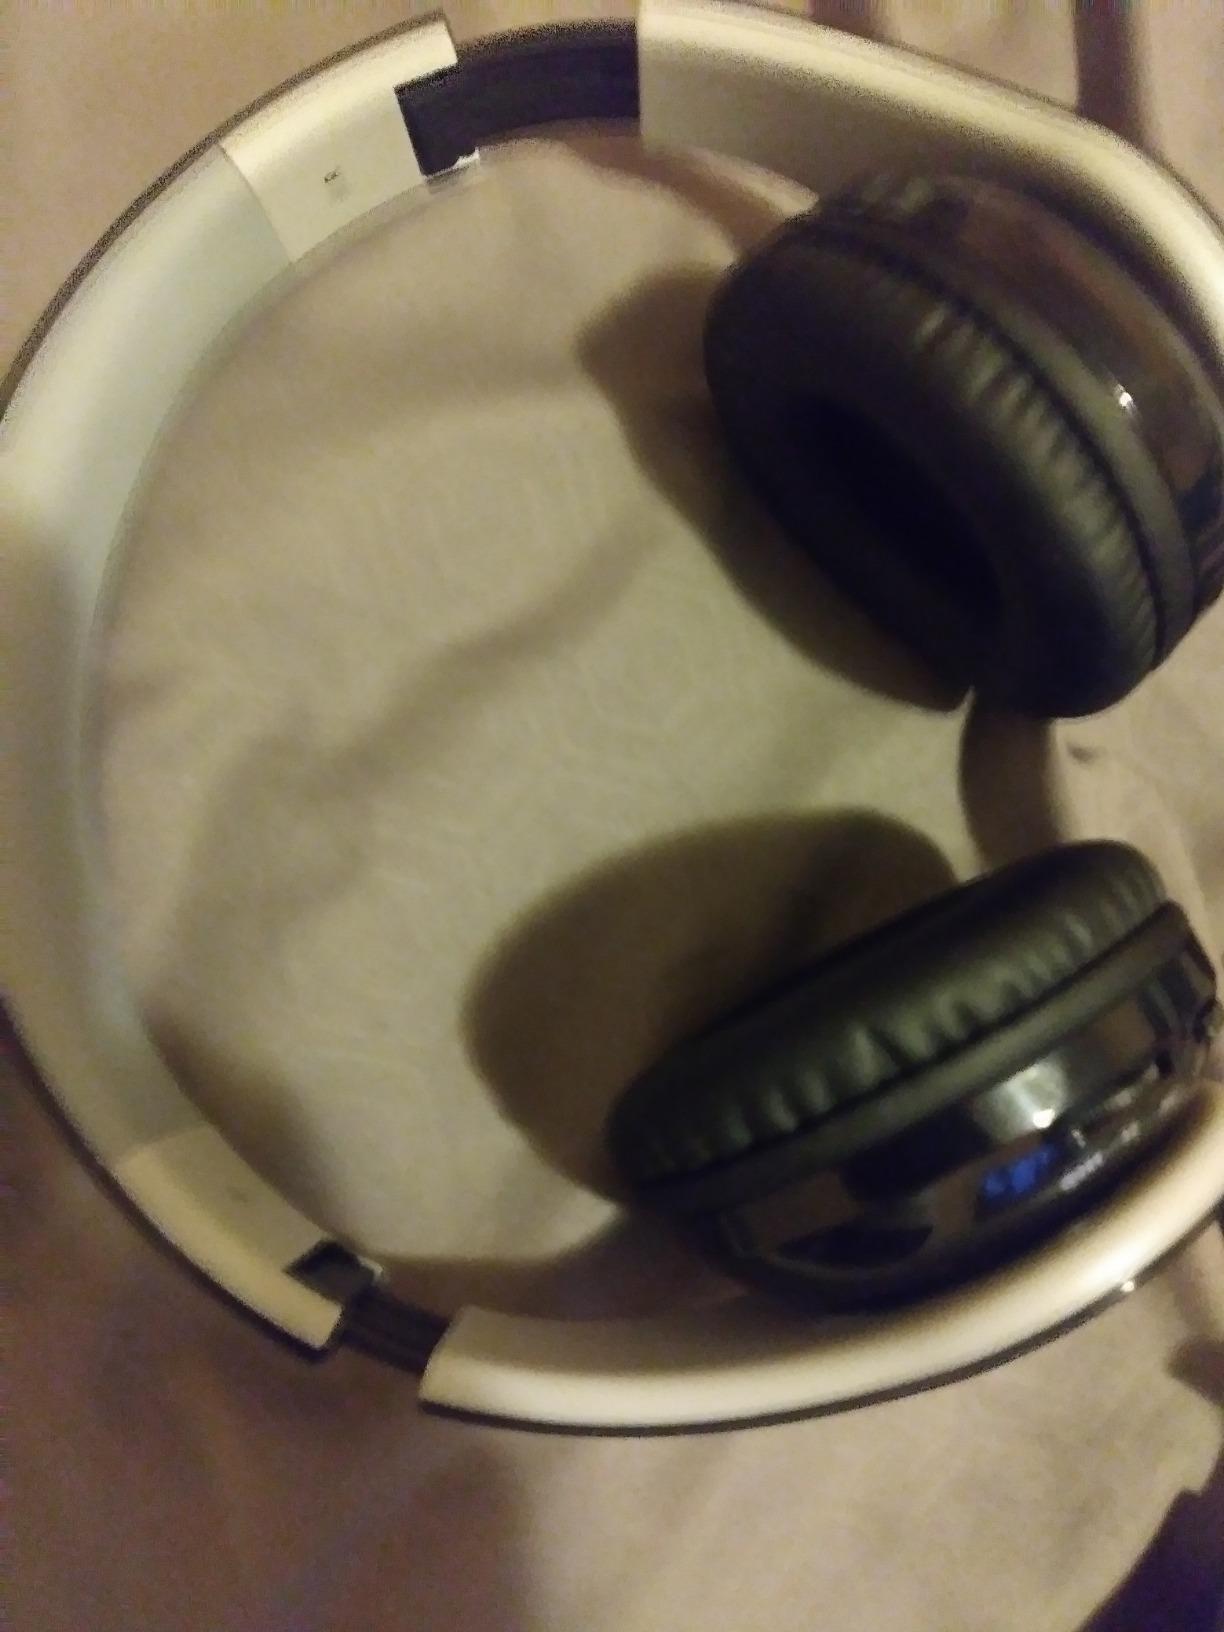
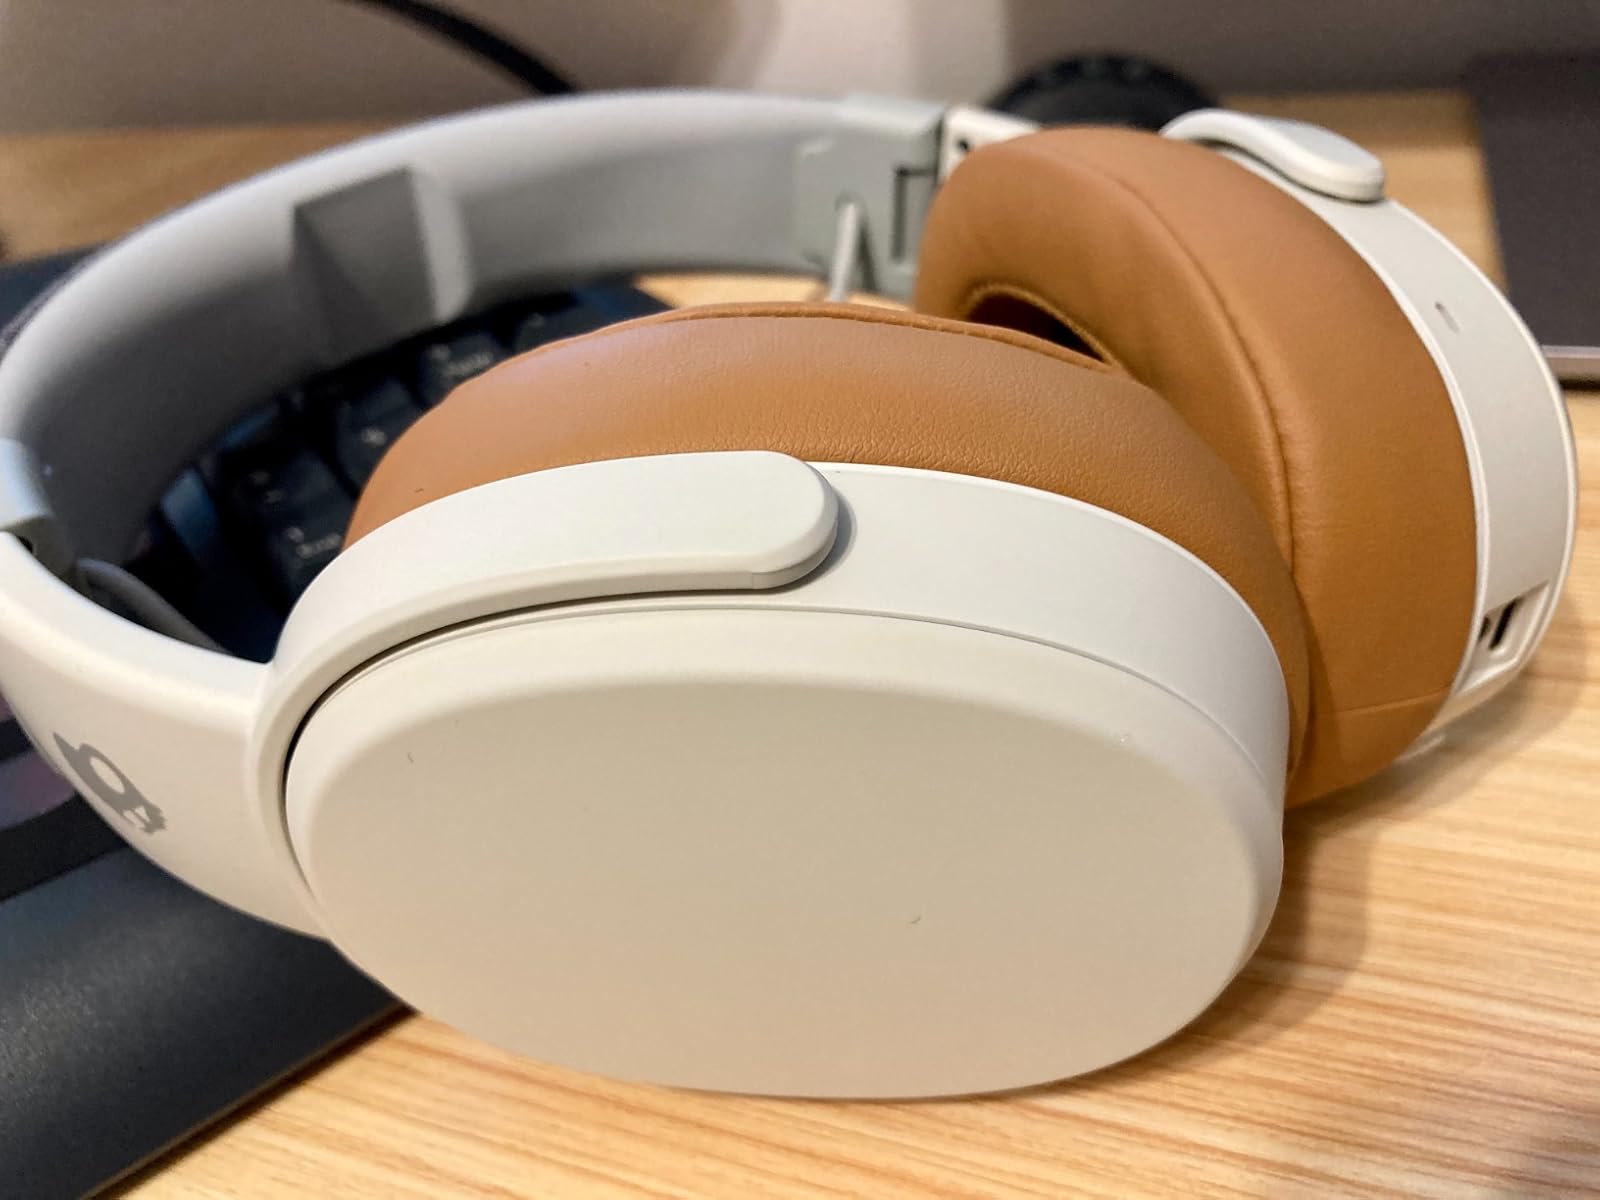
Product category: headphones
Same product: no